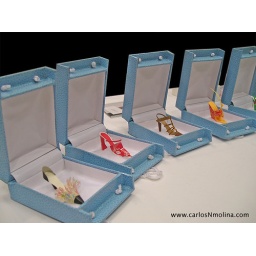
My miniature paper shoes display at Design Festa 2008 in Tokyo, Japan